Counties Manukau Rugby Football Union

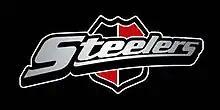
A previous logo of the union

Counties Manukau rugby enjoyed its heyday in the 1980s. From 1995 till 1999, captain Errol Brain led another successful era. The "player drain" of stars such as Lomu (Wellington), Vidiri (Auckland), Lee (Otago), and Marsh (France), signalled a downturn in the fortunes of Counties.